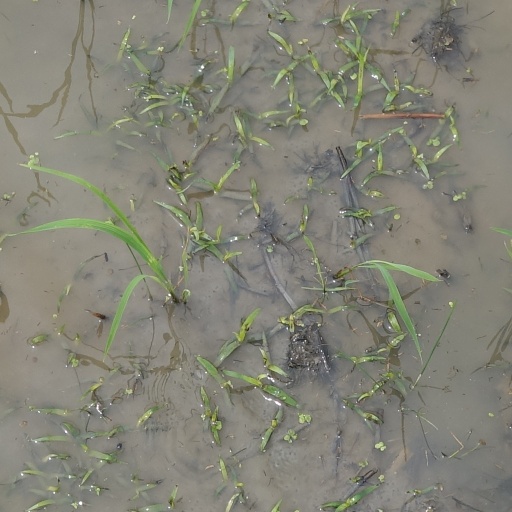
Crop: rice